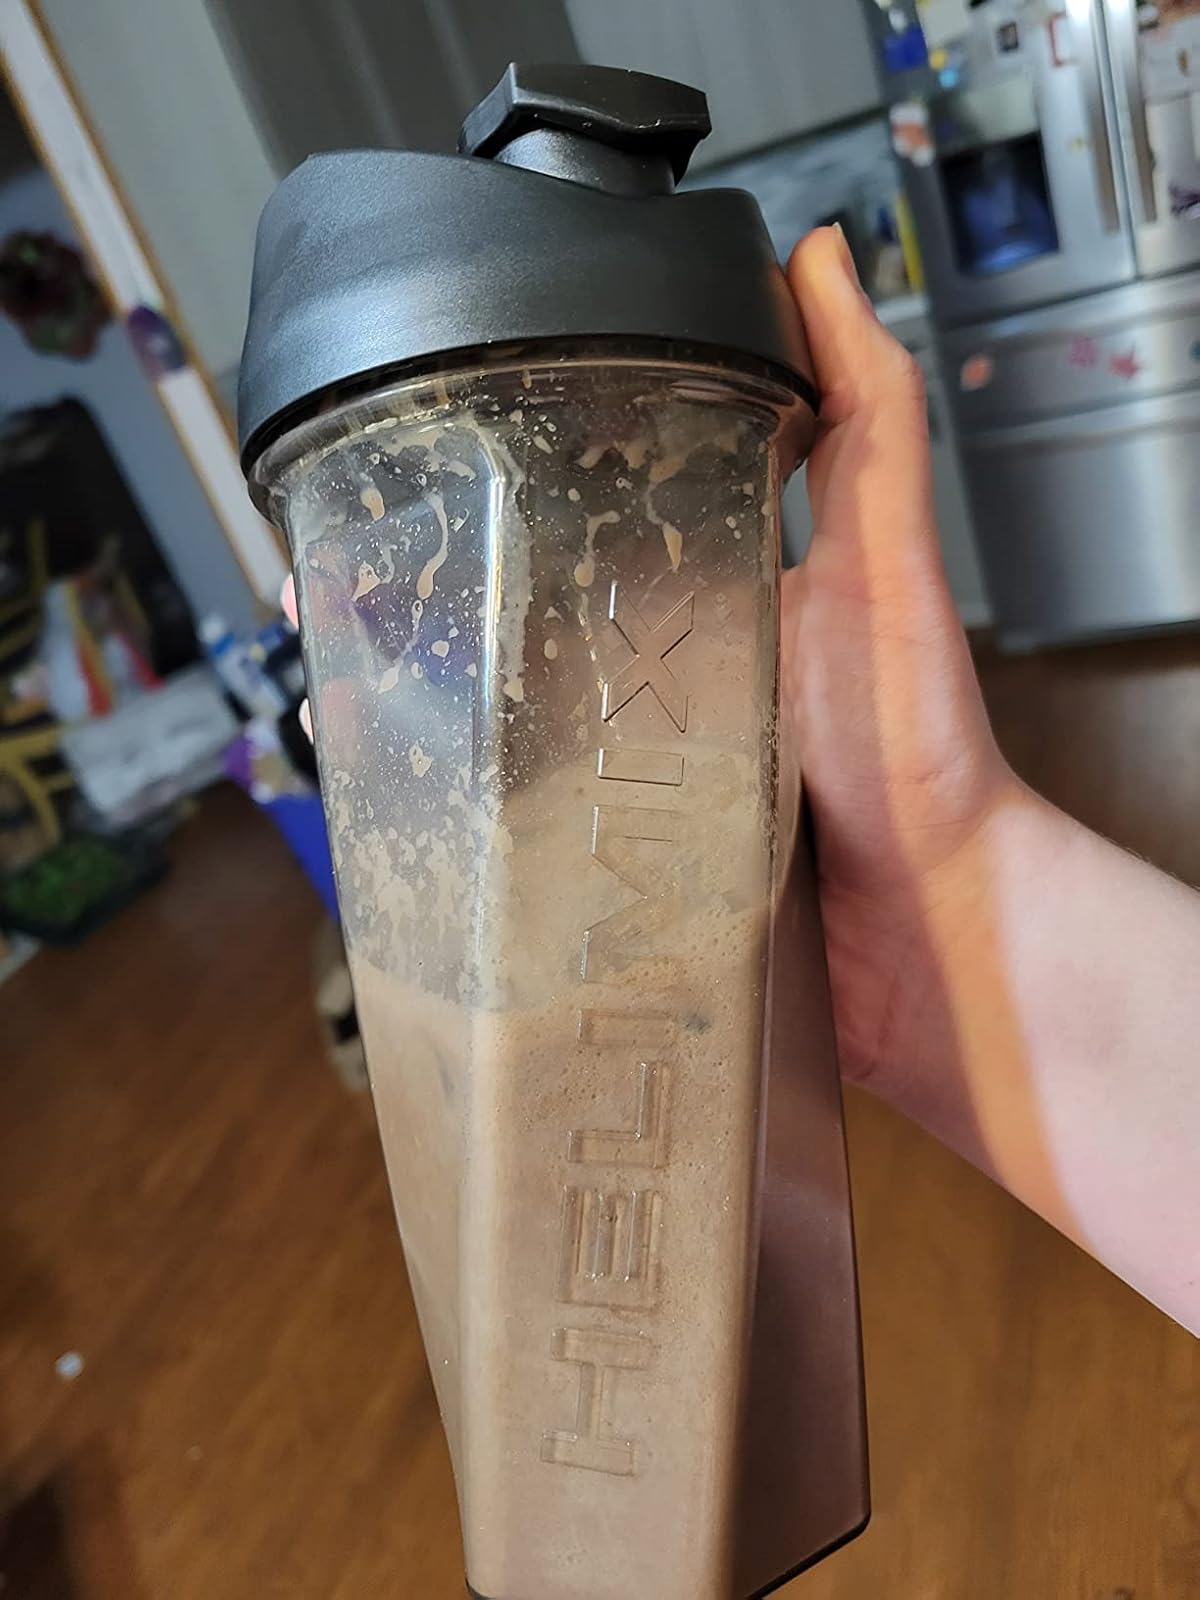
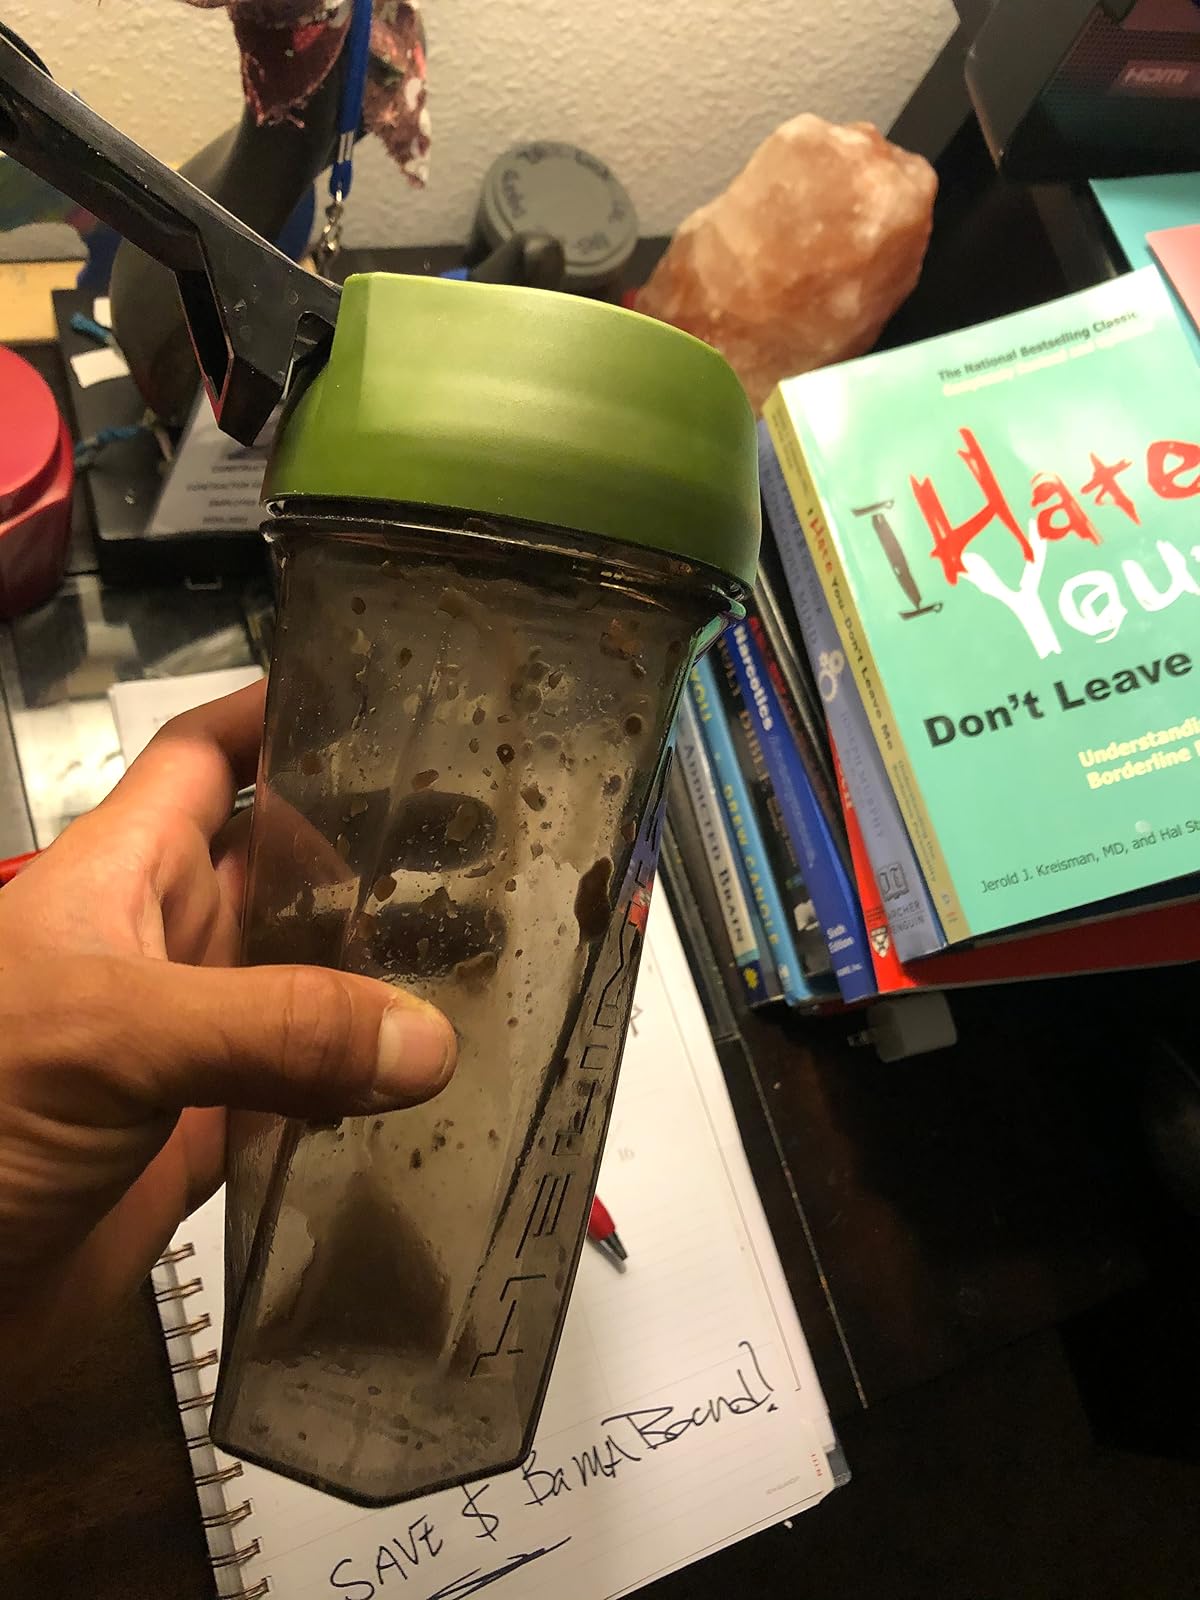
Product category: items_blender
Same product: no